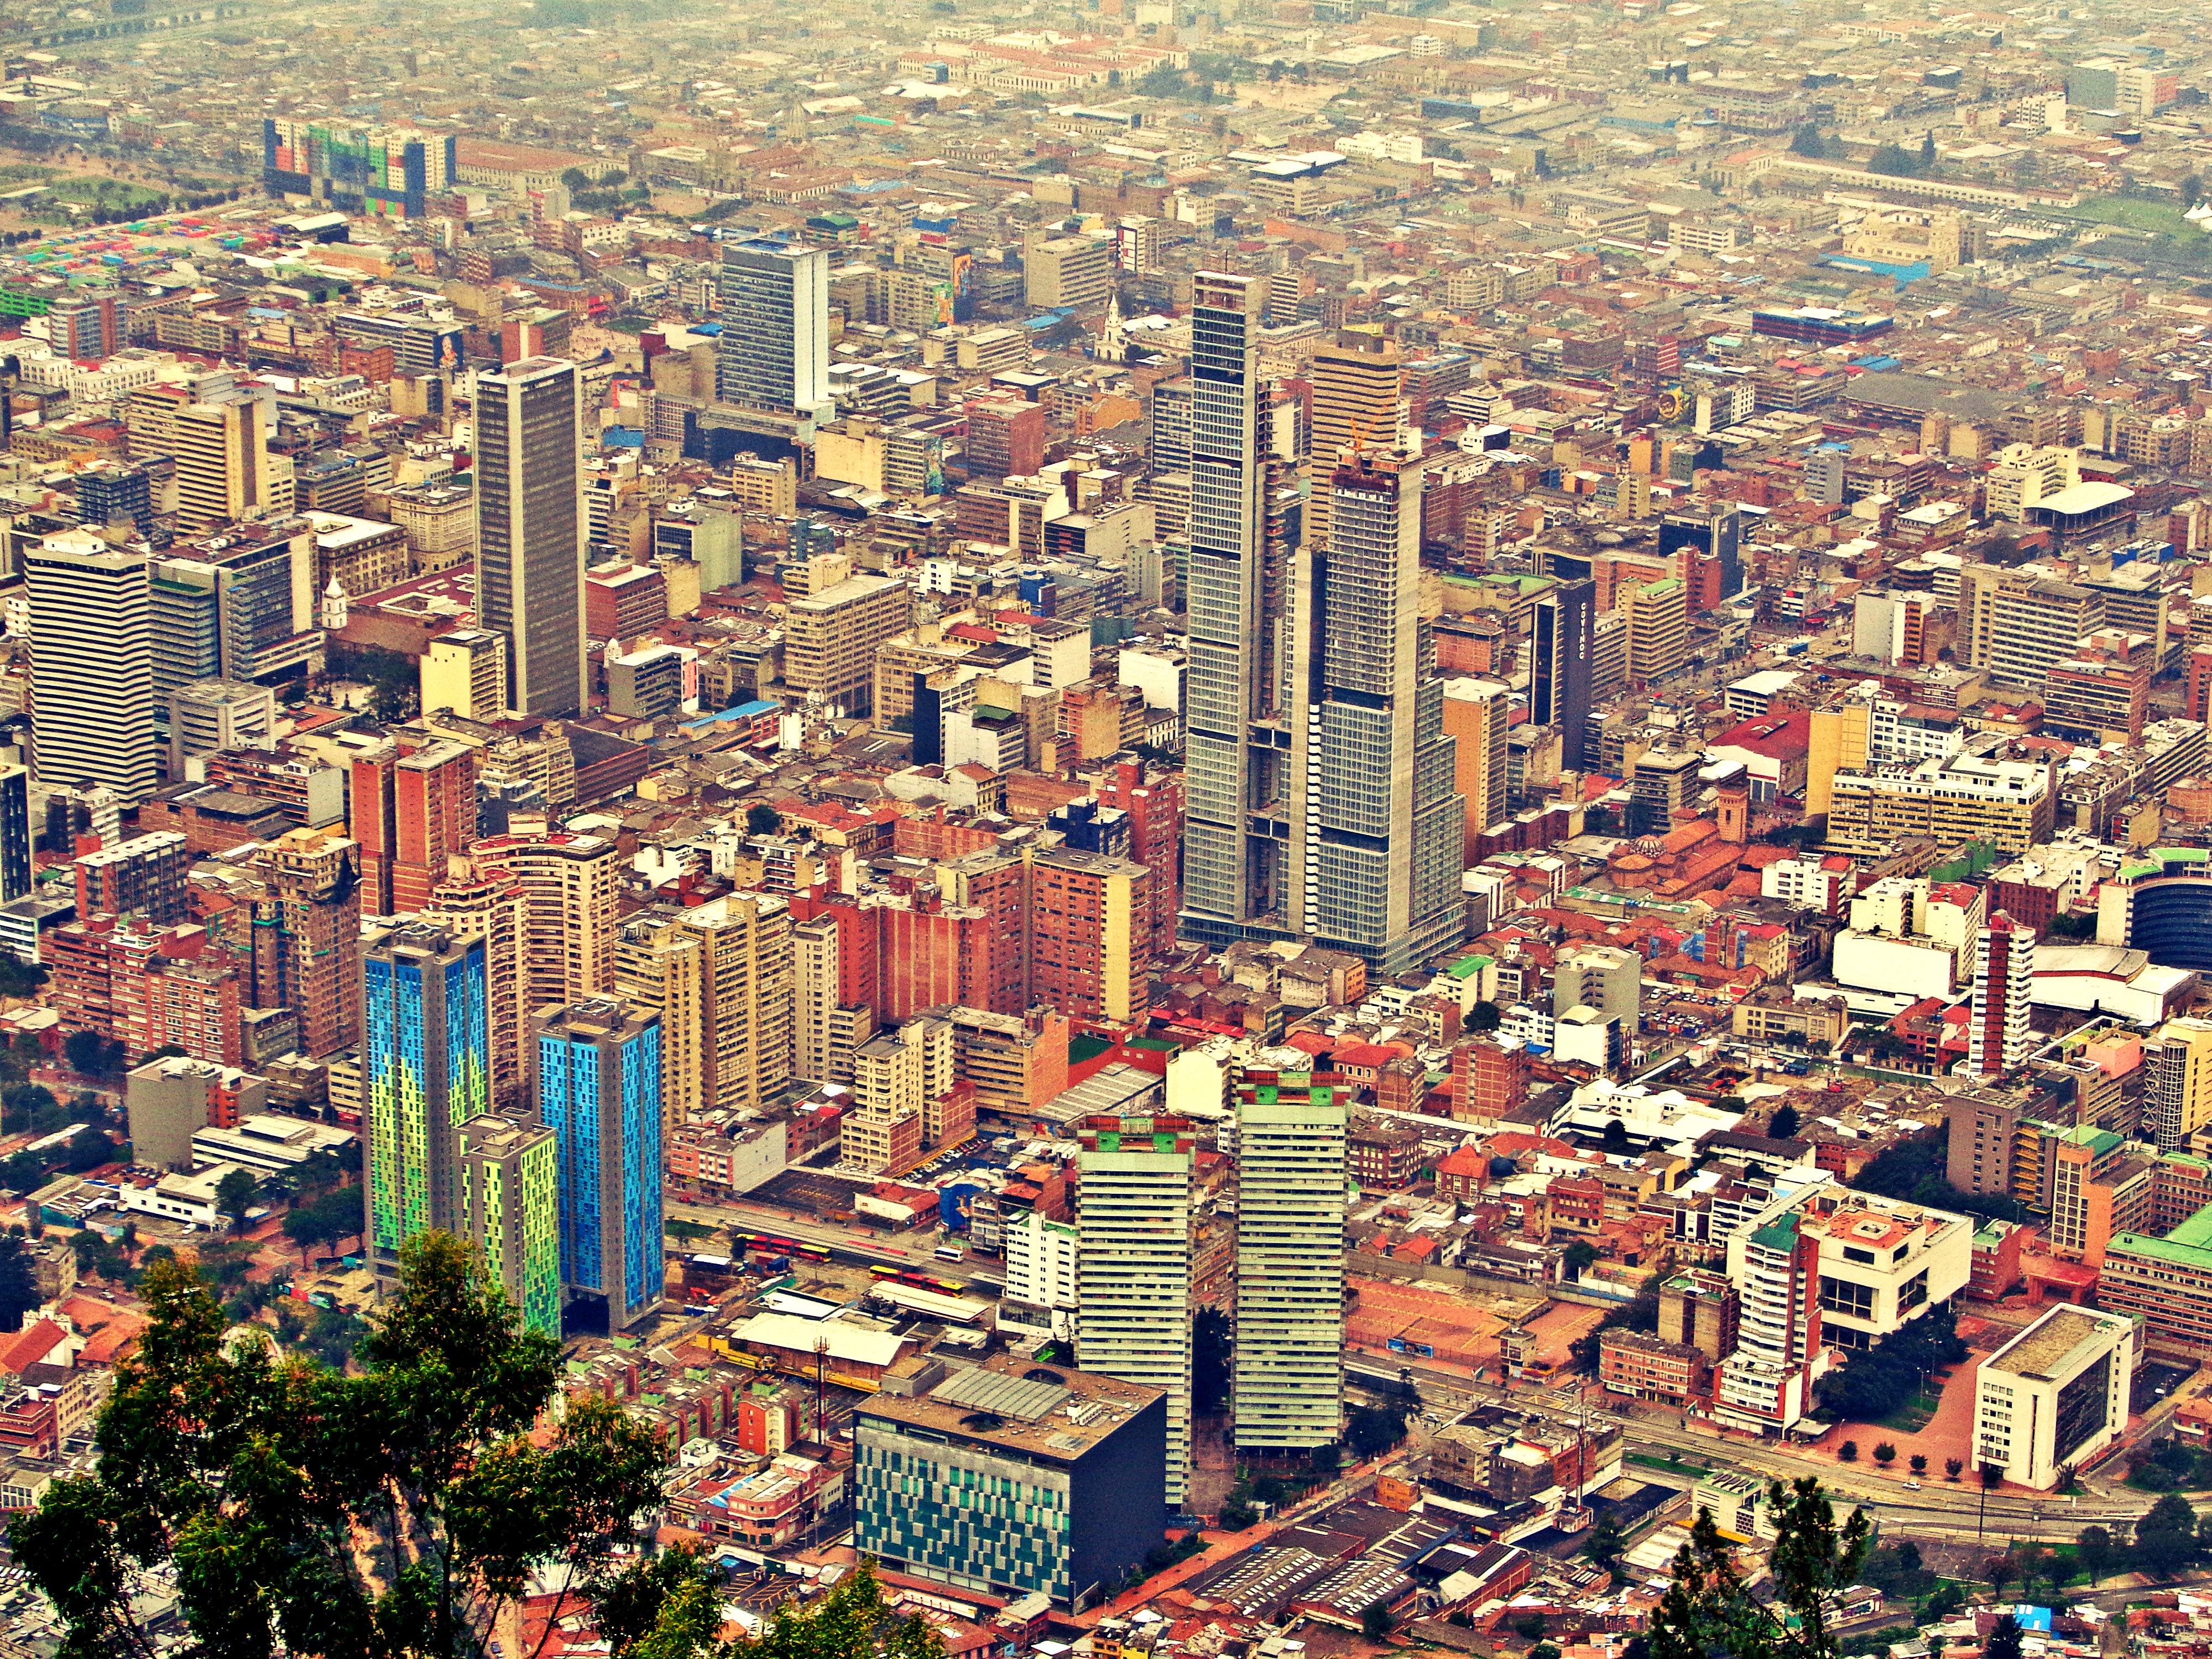
skyline, town, city, skyscraper, cityscape, downtown, suburb, metropolis, colombia, neighbourhood, bird's eye view, aerial photography, bogota, latin america, urban area, residential area, geographical feature, human settlement, metropolitan area